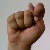
The image shows a hand gesture representing the letter 'T' in Indian Sign Language.